Francesco Molin

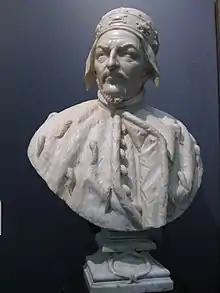
Marble bust of Francesco Molin by Justus de Corte

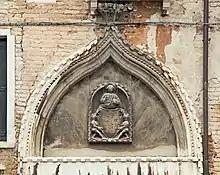
Palazzo Molin, Venice, bearing the Molin family's coat of arms

Francesco Molin or Francesco Da Molin (21 April 1575 – 27 February 1655) was the 99th Doge of Venice, reigning from his election on 20 January 1646 until his death. Molin's reign is notable because of Venice's participation in a prolonged war with the Ottoman Empire over Crete; this war was begun during the reign of Molin's predecessor Francesco Erizzo, and dragged on until 1669. To fund the cost of this war, Molin sold access to the Venetian patriciate at a cost of 100,000 ducats per person.